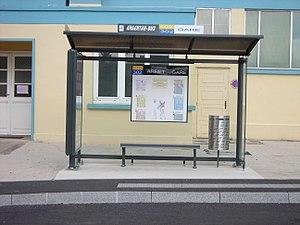
Les transports urbains de l'agglomération d'Argentan forment un réseau de bus exploité par la ville d'Argentan dont la marque commerciale est Argentan bus. Le réseau est composé de 4 lignes qui desservent Argentan et Sarceaux et qui se terminent toutes à l’hôtel de ville d’Argentan.